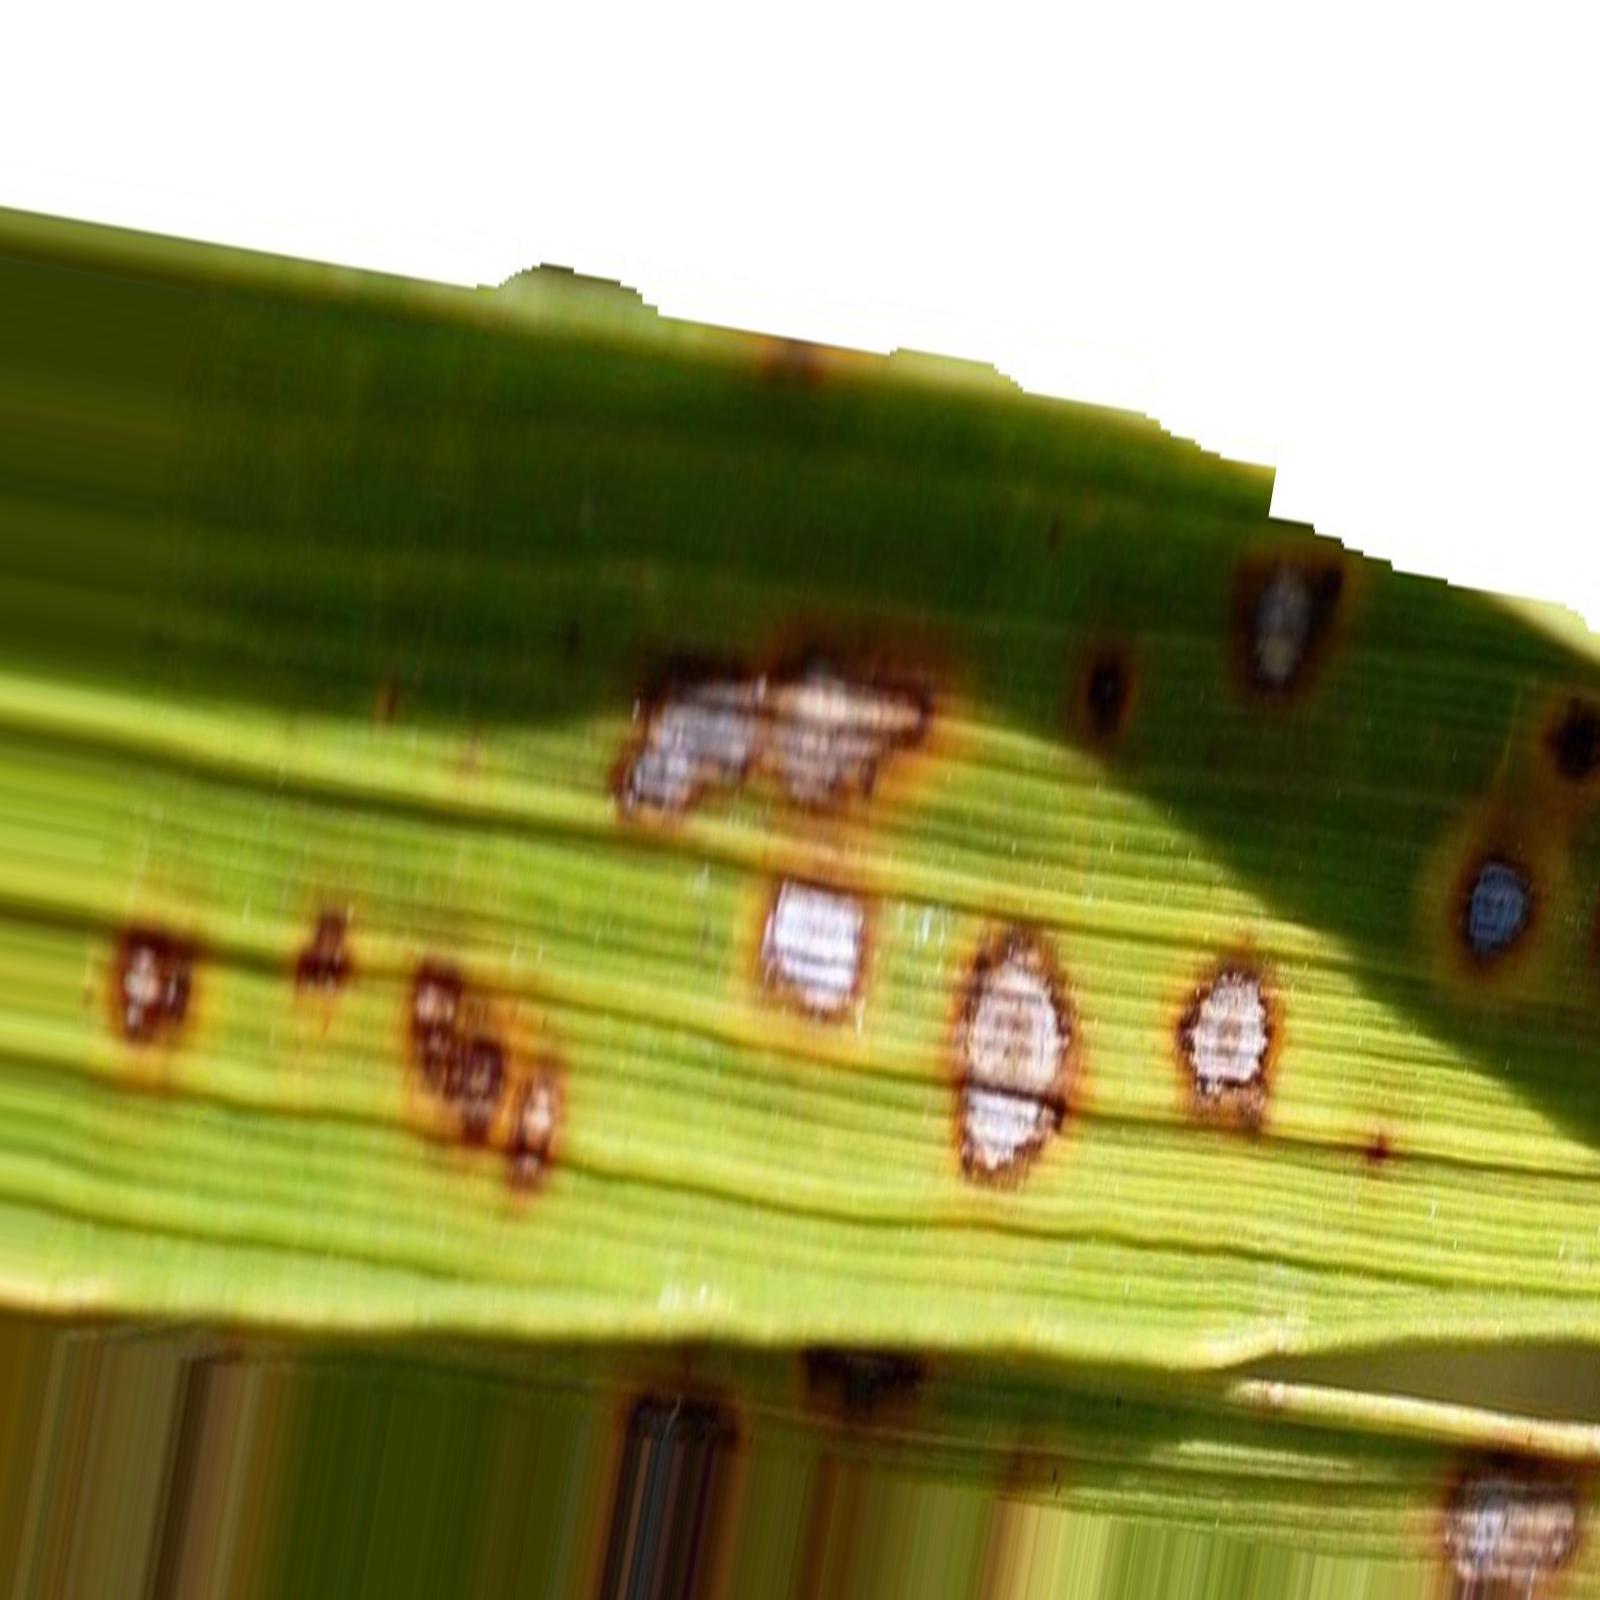
Nhãn: Bệnh Đốm Nâu ( Brown spot )